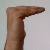
The image shows a hand gesture representing a space in Indian Sign Language.